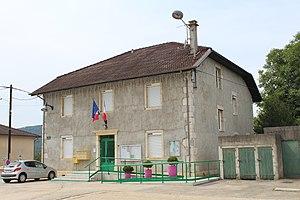
Mairie de Samognat.
Samognat est une commune française située dans le département de l'Ain et la région Auvergne-Rhône-Alpes. Elle se situe à 38 kilomètres de Bourg-en-Bresse, 10 kilomètres d'Oyonnax et 15 kilomètres de Nantua. C'est une commune surtout résidentielle qui tend à s'orienter vers une économie de tourisme d'affaires et d'activités de plein air.